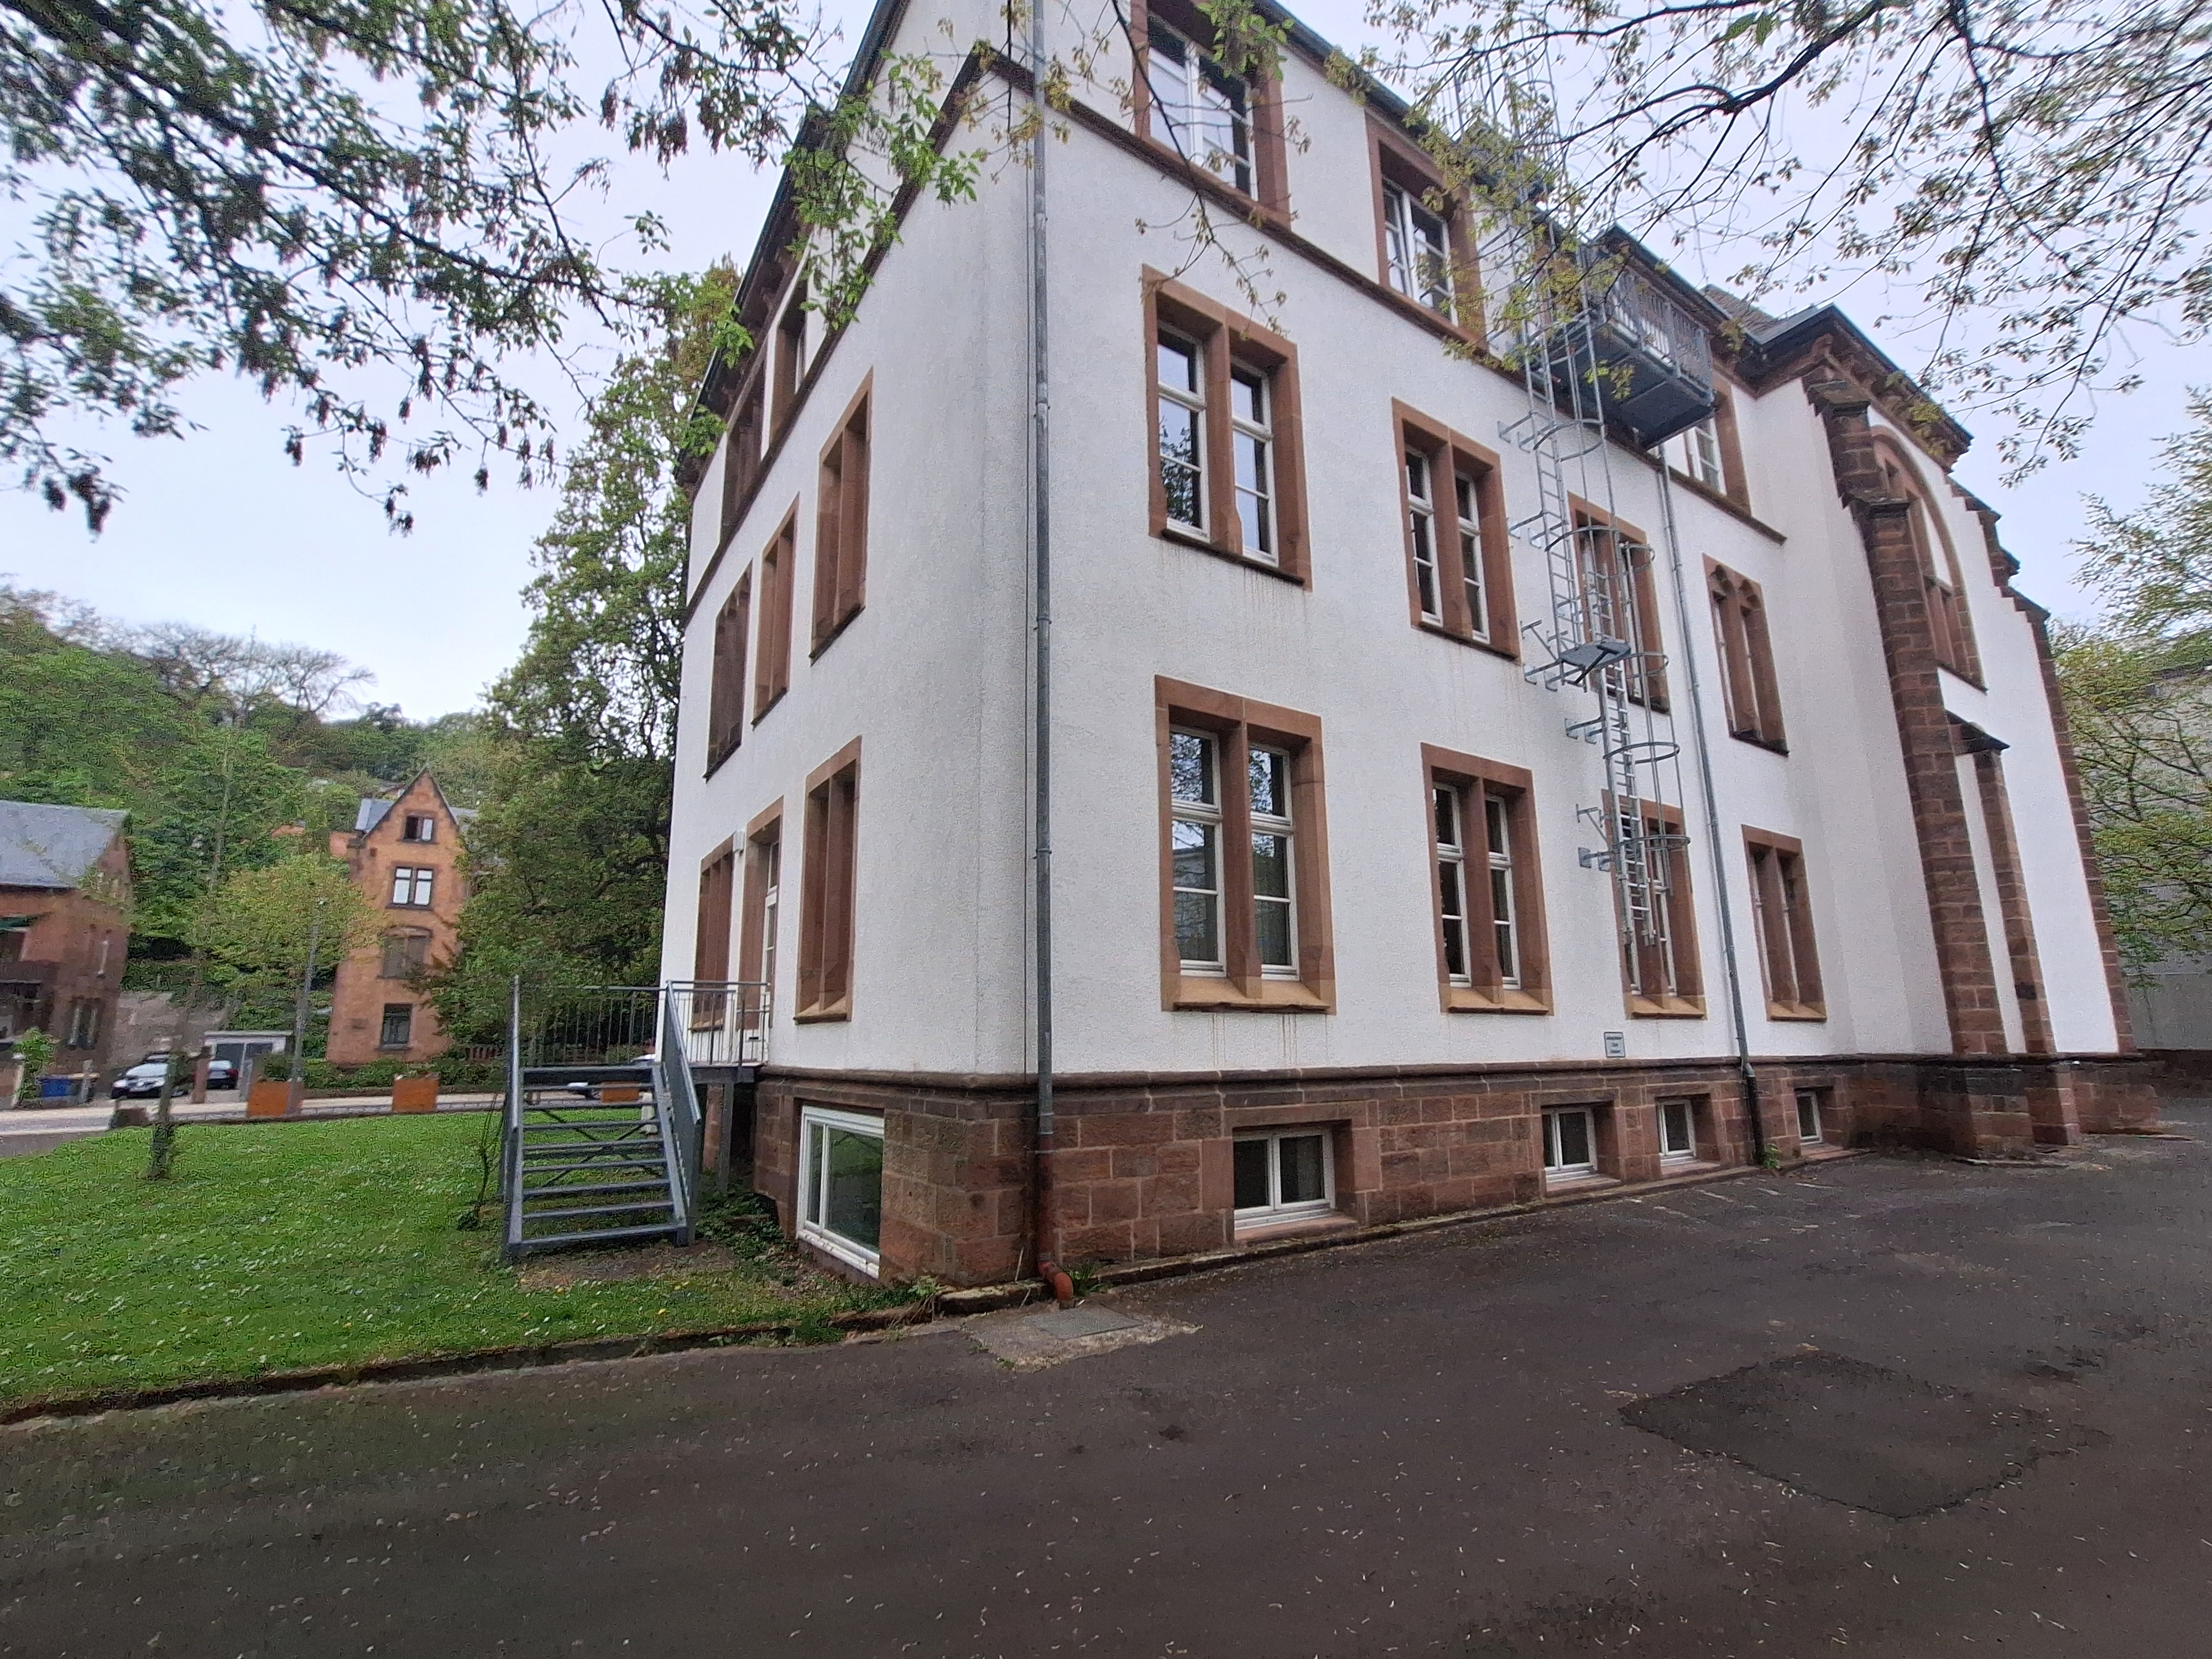
Building: Universitätsstraße 24